Sir Thomas Dereham, 4th Baronet

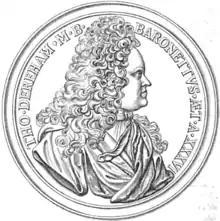
Medal of Thomas Dereham aged 36 by Massimiliano Soldani Benzi

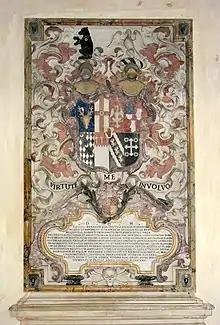
Monument in West Dereham Church, Norfolk, made in Florence and erected in 1722 by the 4th Baronet, in memory of his cousin and benefactor Sir Thomas Dereham, Knight (d.1697) envoy to the Court of Tuscany

Sir Thomas Dereham, 4th Baronet (or Derham) (ca. 1678–1739), FRS, was an English baronet who spent most of his life in Italy, where he acted as an informal representative for the Old Pretender, known as James III to his supporters.